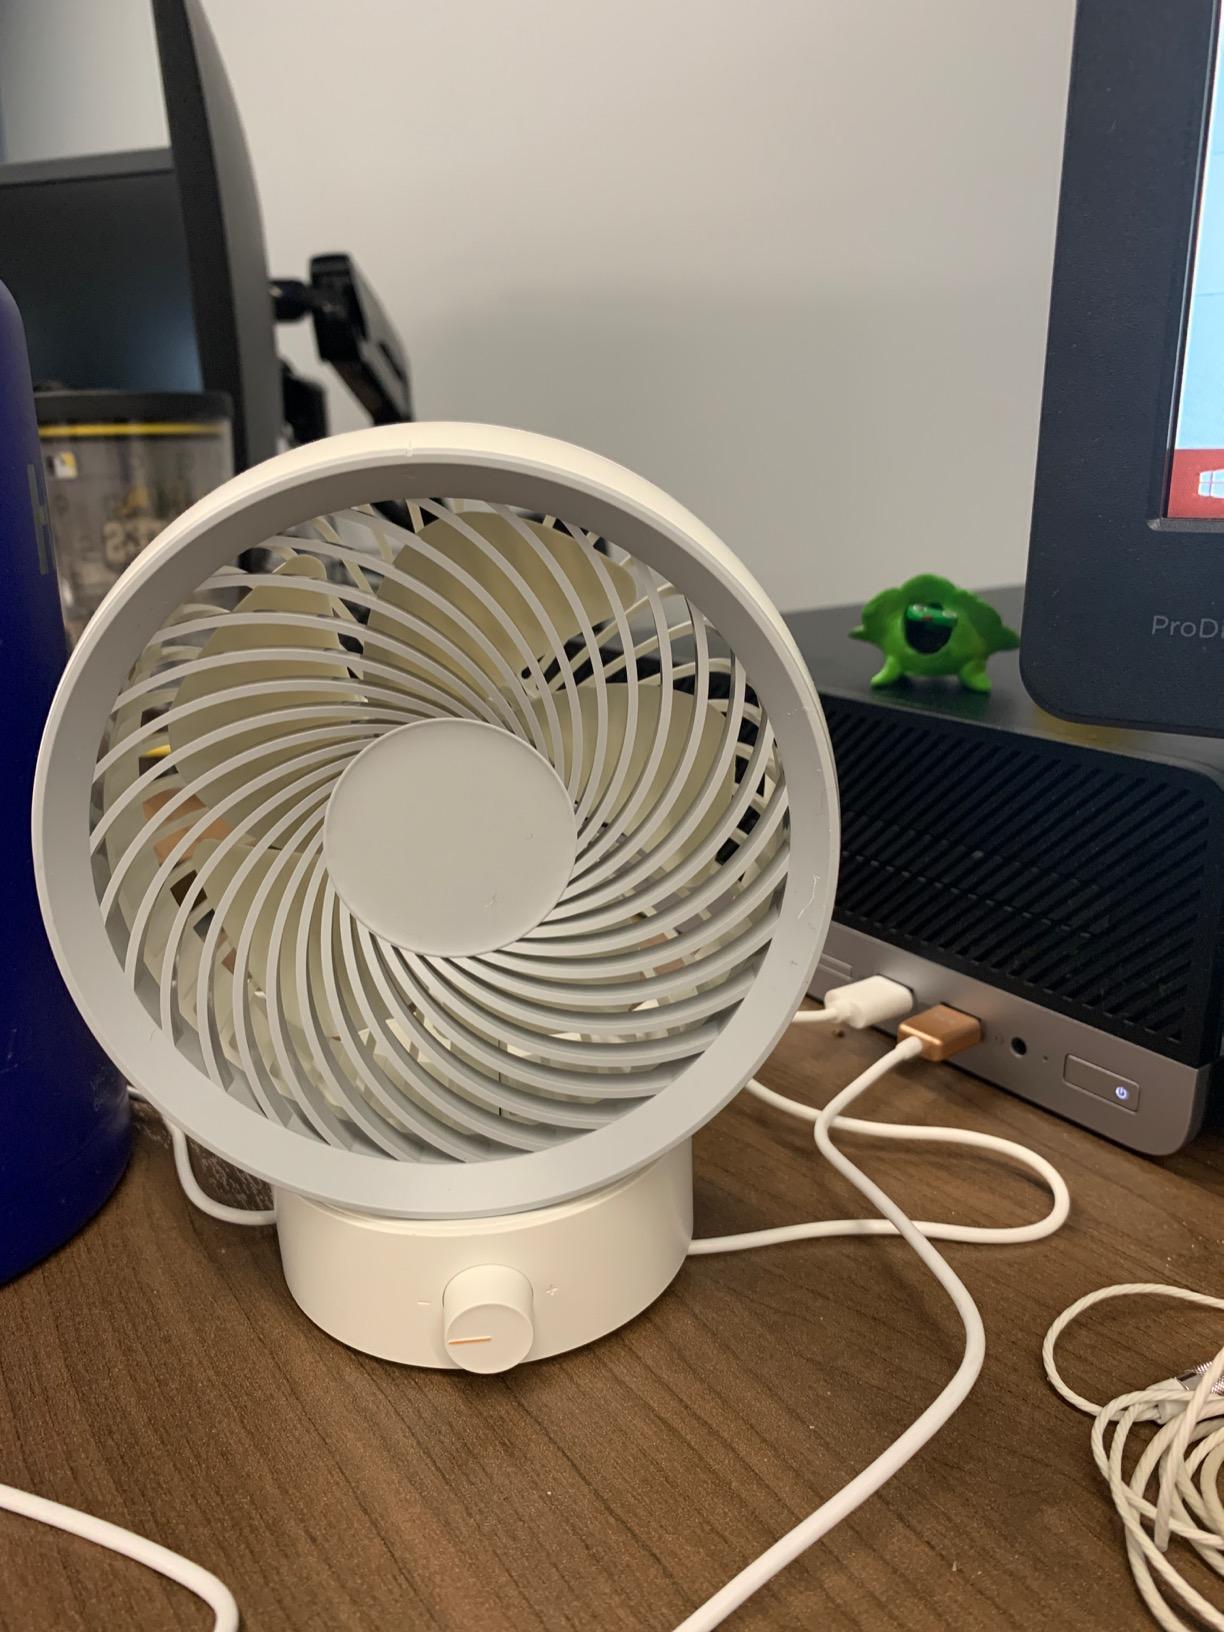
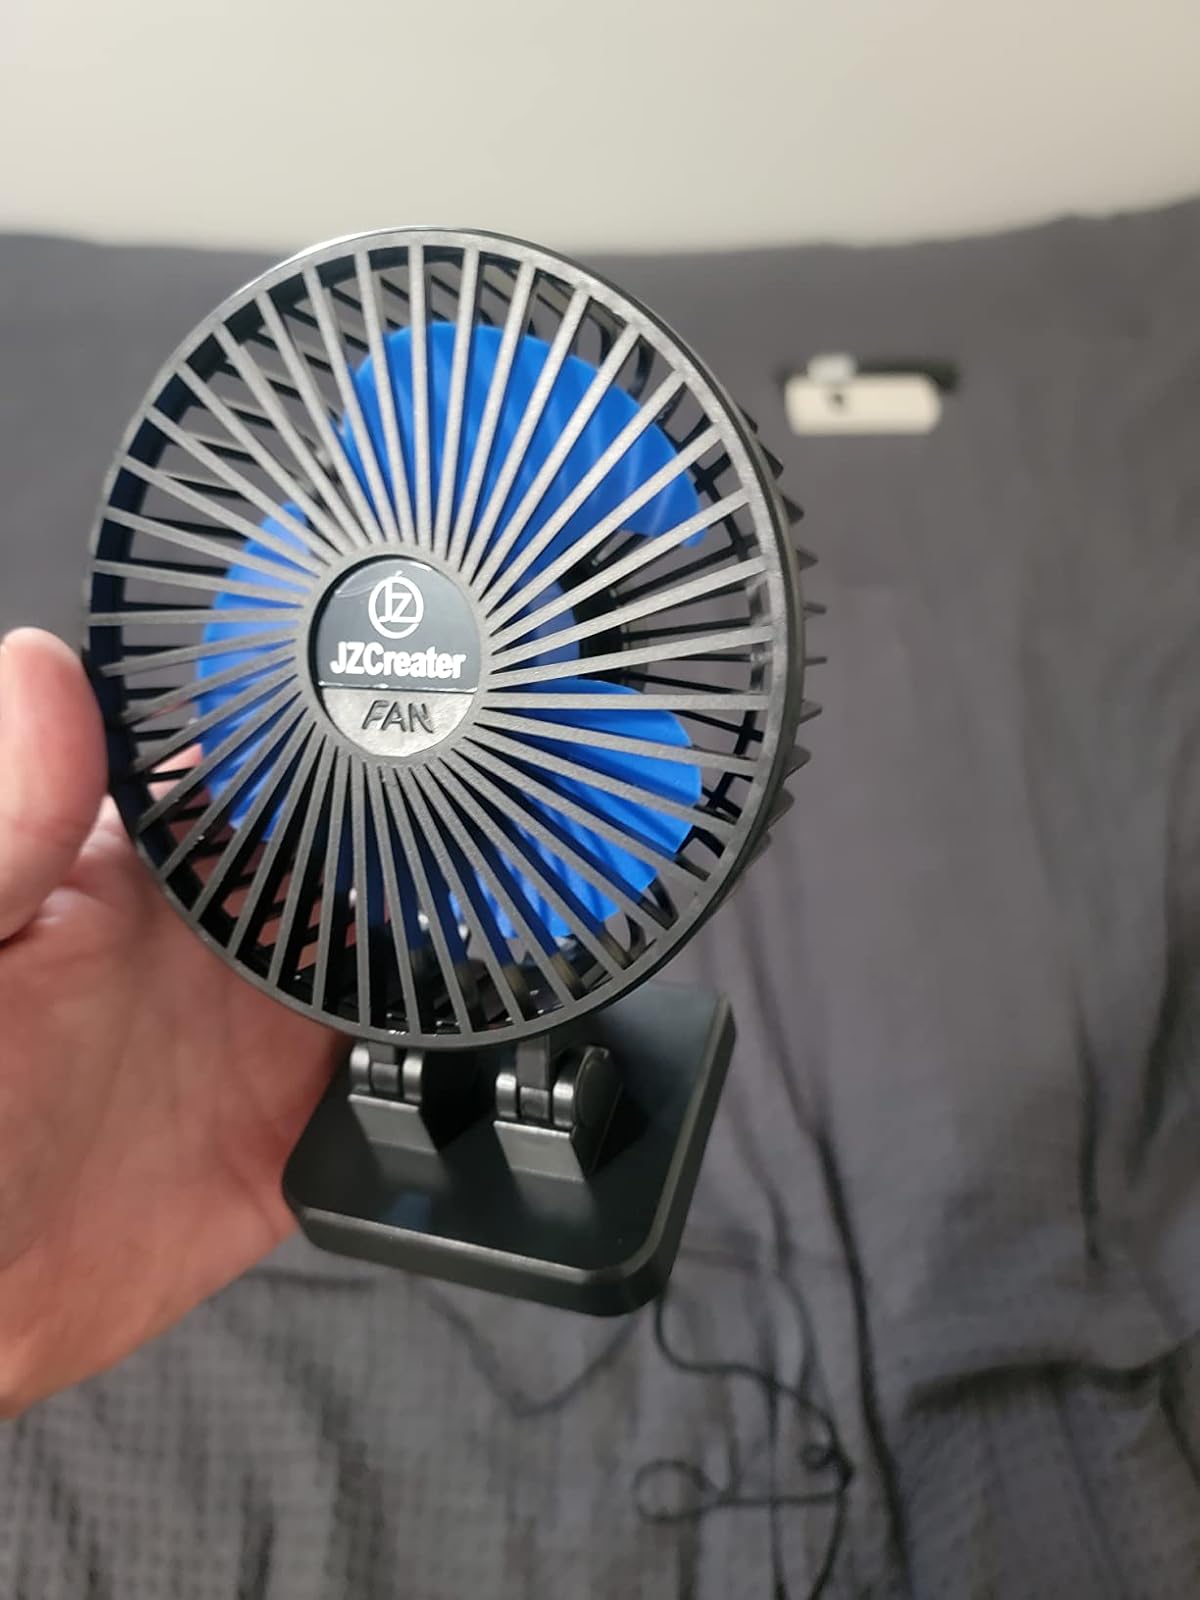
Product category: fan
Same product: no